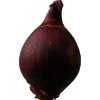
Label: red_onion